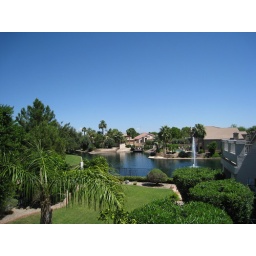
View from master bedroom balcony of lovely two story home in Raintree Ranch that client is purchasing.